Scott Westerfeld

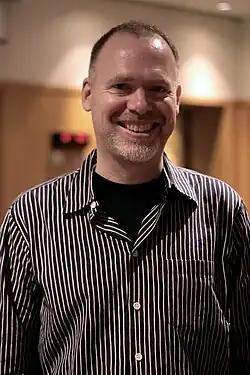
Westerfeld at Utopiales 2010

Scott David Westerfeld (born May 5, 1963) is an American writer of young adult fiction, best known as the author of the "Uglies" and the "Leviathan" series.